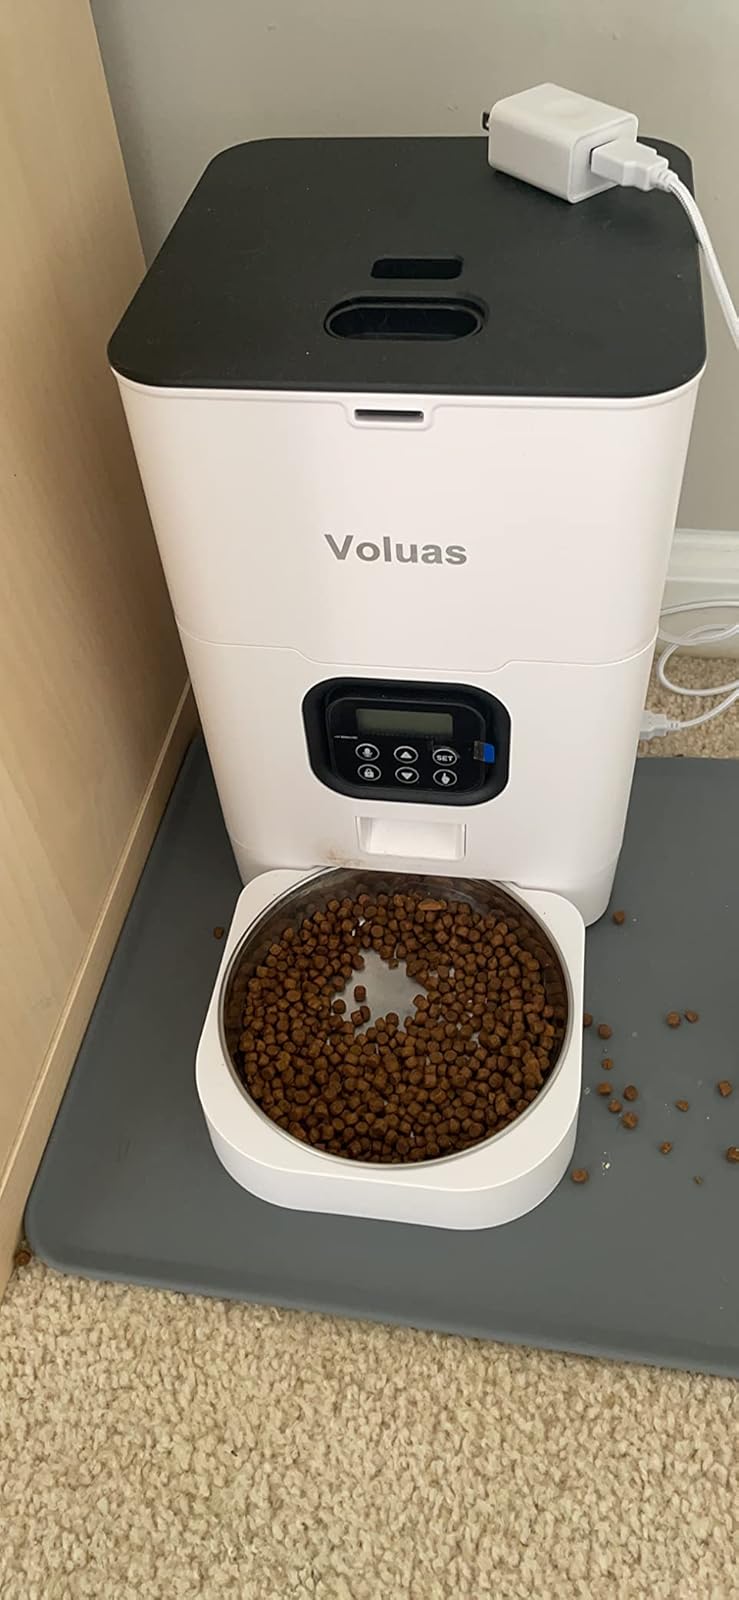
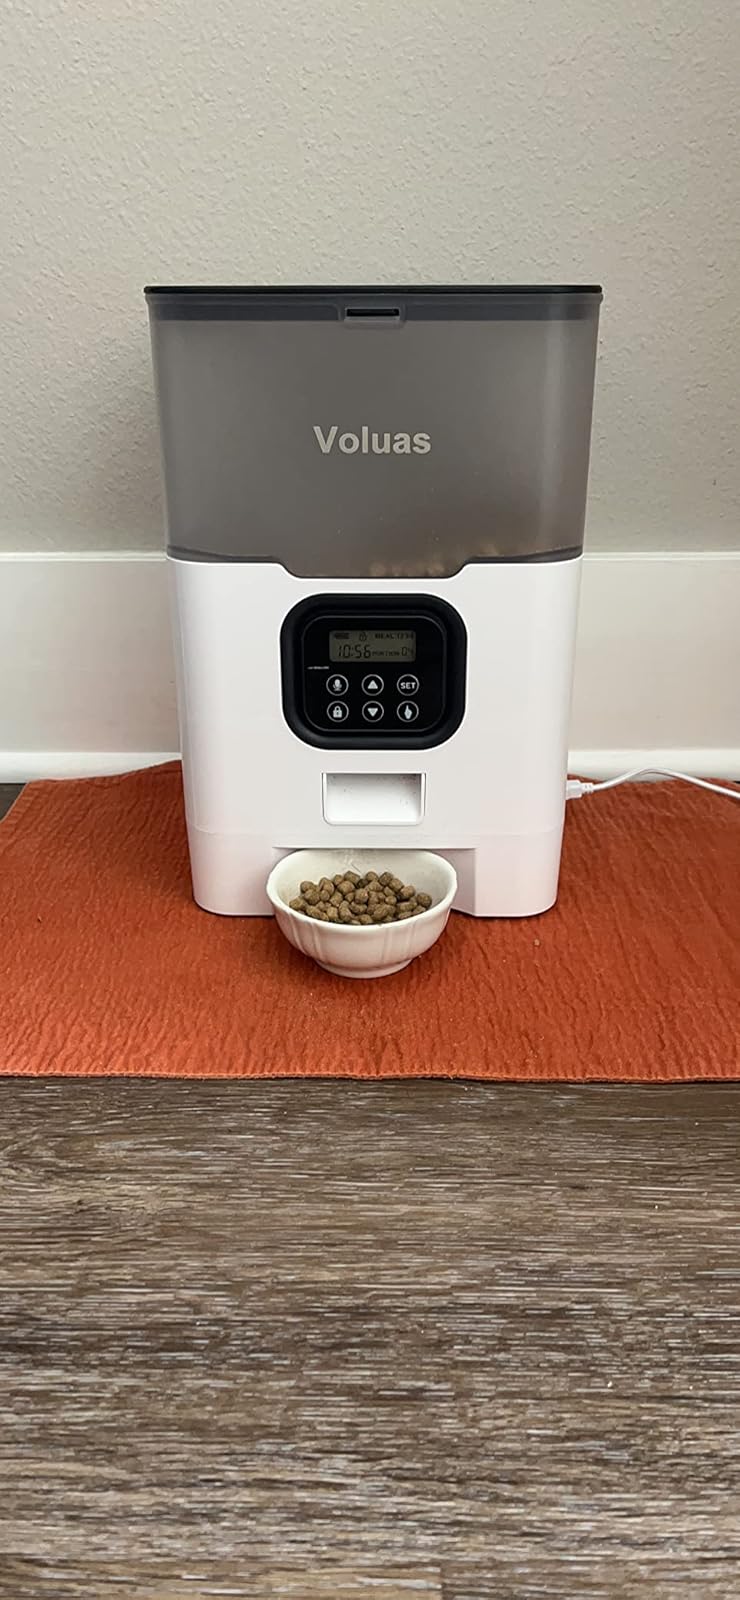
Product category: items_feeder
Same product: no